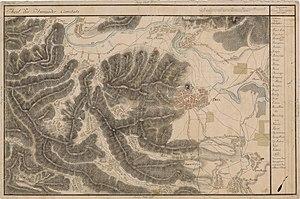
Deva est une ville de Transylvanie au centre-ouest du pays, située au cœur du județ de Hunedoara dont elle est le chef-lieu. Sa population s'élevait à 61 123 habitants en 2011.